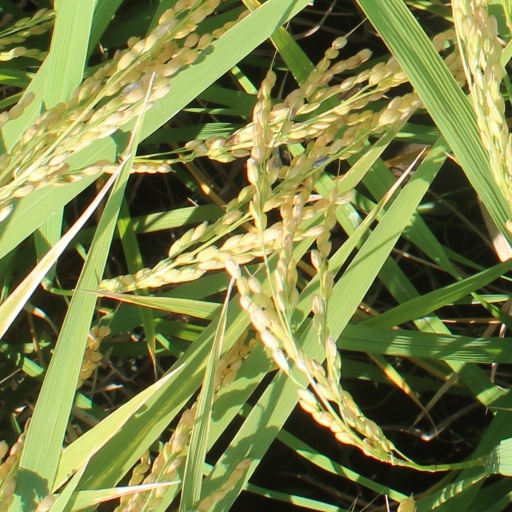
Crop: rice